Jurgita Dronina

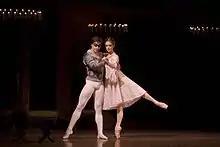
Dronina and Olaf Kollmannsperger in "Romeo and Juliet" (2007)

Jurgita Dronina (born 27 March 1986) is a Lithuanian ballet dancer. Until 2024, she was a principal dancer with the National Ballet of Canada, having previously danced with Royal Swedish Ballet, Dutch National Ballet and English National Ballet. In January 2025, she was appointed artistic director of the Lithuanian National Ballet.